The Charge of the Light Brigade (1936 film)

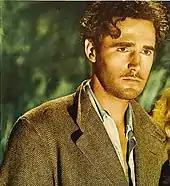
Patric Knowles portrayed Flynn's character's brother

Warner Bros. wanted an all-British cast. Errol Flynn (Australian, but initially ballyhooed by the studio publicity department as Irish) had made such a strong impression in "Captain Blood" that he was removed from supporting Fredric March in "Anthony Adverse" to play the lead in "Charge of the Light Brigade". Ian Hunter was connected to the film early on. Anita Louise was announced as the female lead.